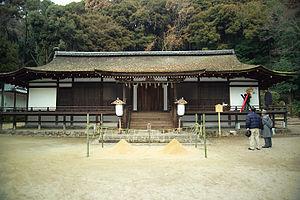
Ujigami-jinja est un sanctuaire shinto situé à Uji près de Kyoto au Japon. Il fait partie de l'ensemble monuments historiques de l'ancienne Kyoto inscrit au patrimoine mondial de l'UNESCO en 1994.
Le nombre de sanctuaires shinto au Japon est estimé aujourd'hui à plus de 150 000. Les sanctuaires à structure unique sont les plus communs. Les bâtiments des sanctuaires peuvent également compter des oratoires, des salles de purification, des salles d'offrandes appelées heiden, une salle de danse, des lanternes de pierre ou de fer, des murs ou des clôtures, des toriis et autres édifices. Le terme « trésor national » est utilisé au Japon pour désigner les biens culturels importants les plus précieux depuis 1897.